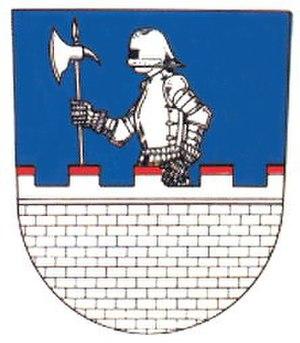
Březno est une commune du district de Chomutov, dans la région d'Ústí nad Labem, en Tchéquie. Sa population s'élevait à 1 382 habitants en 2018.